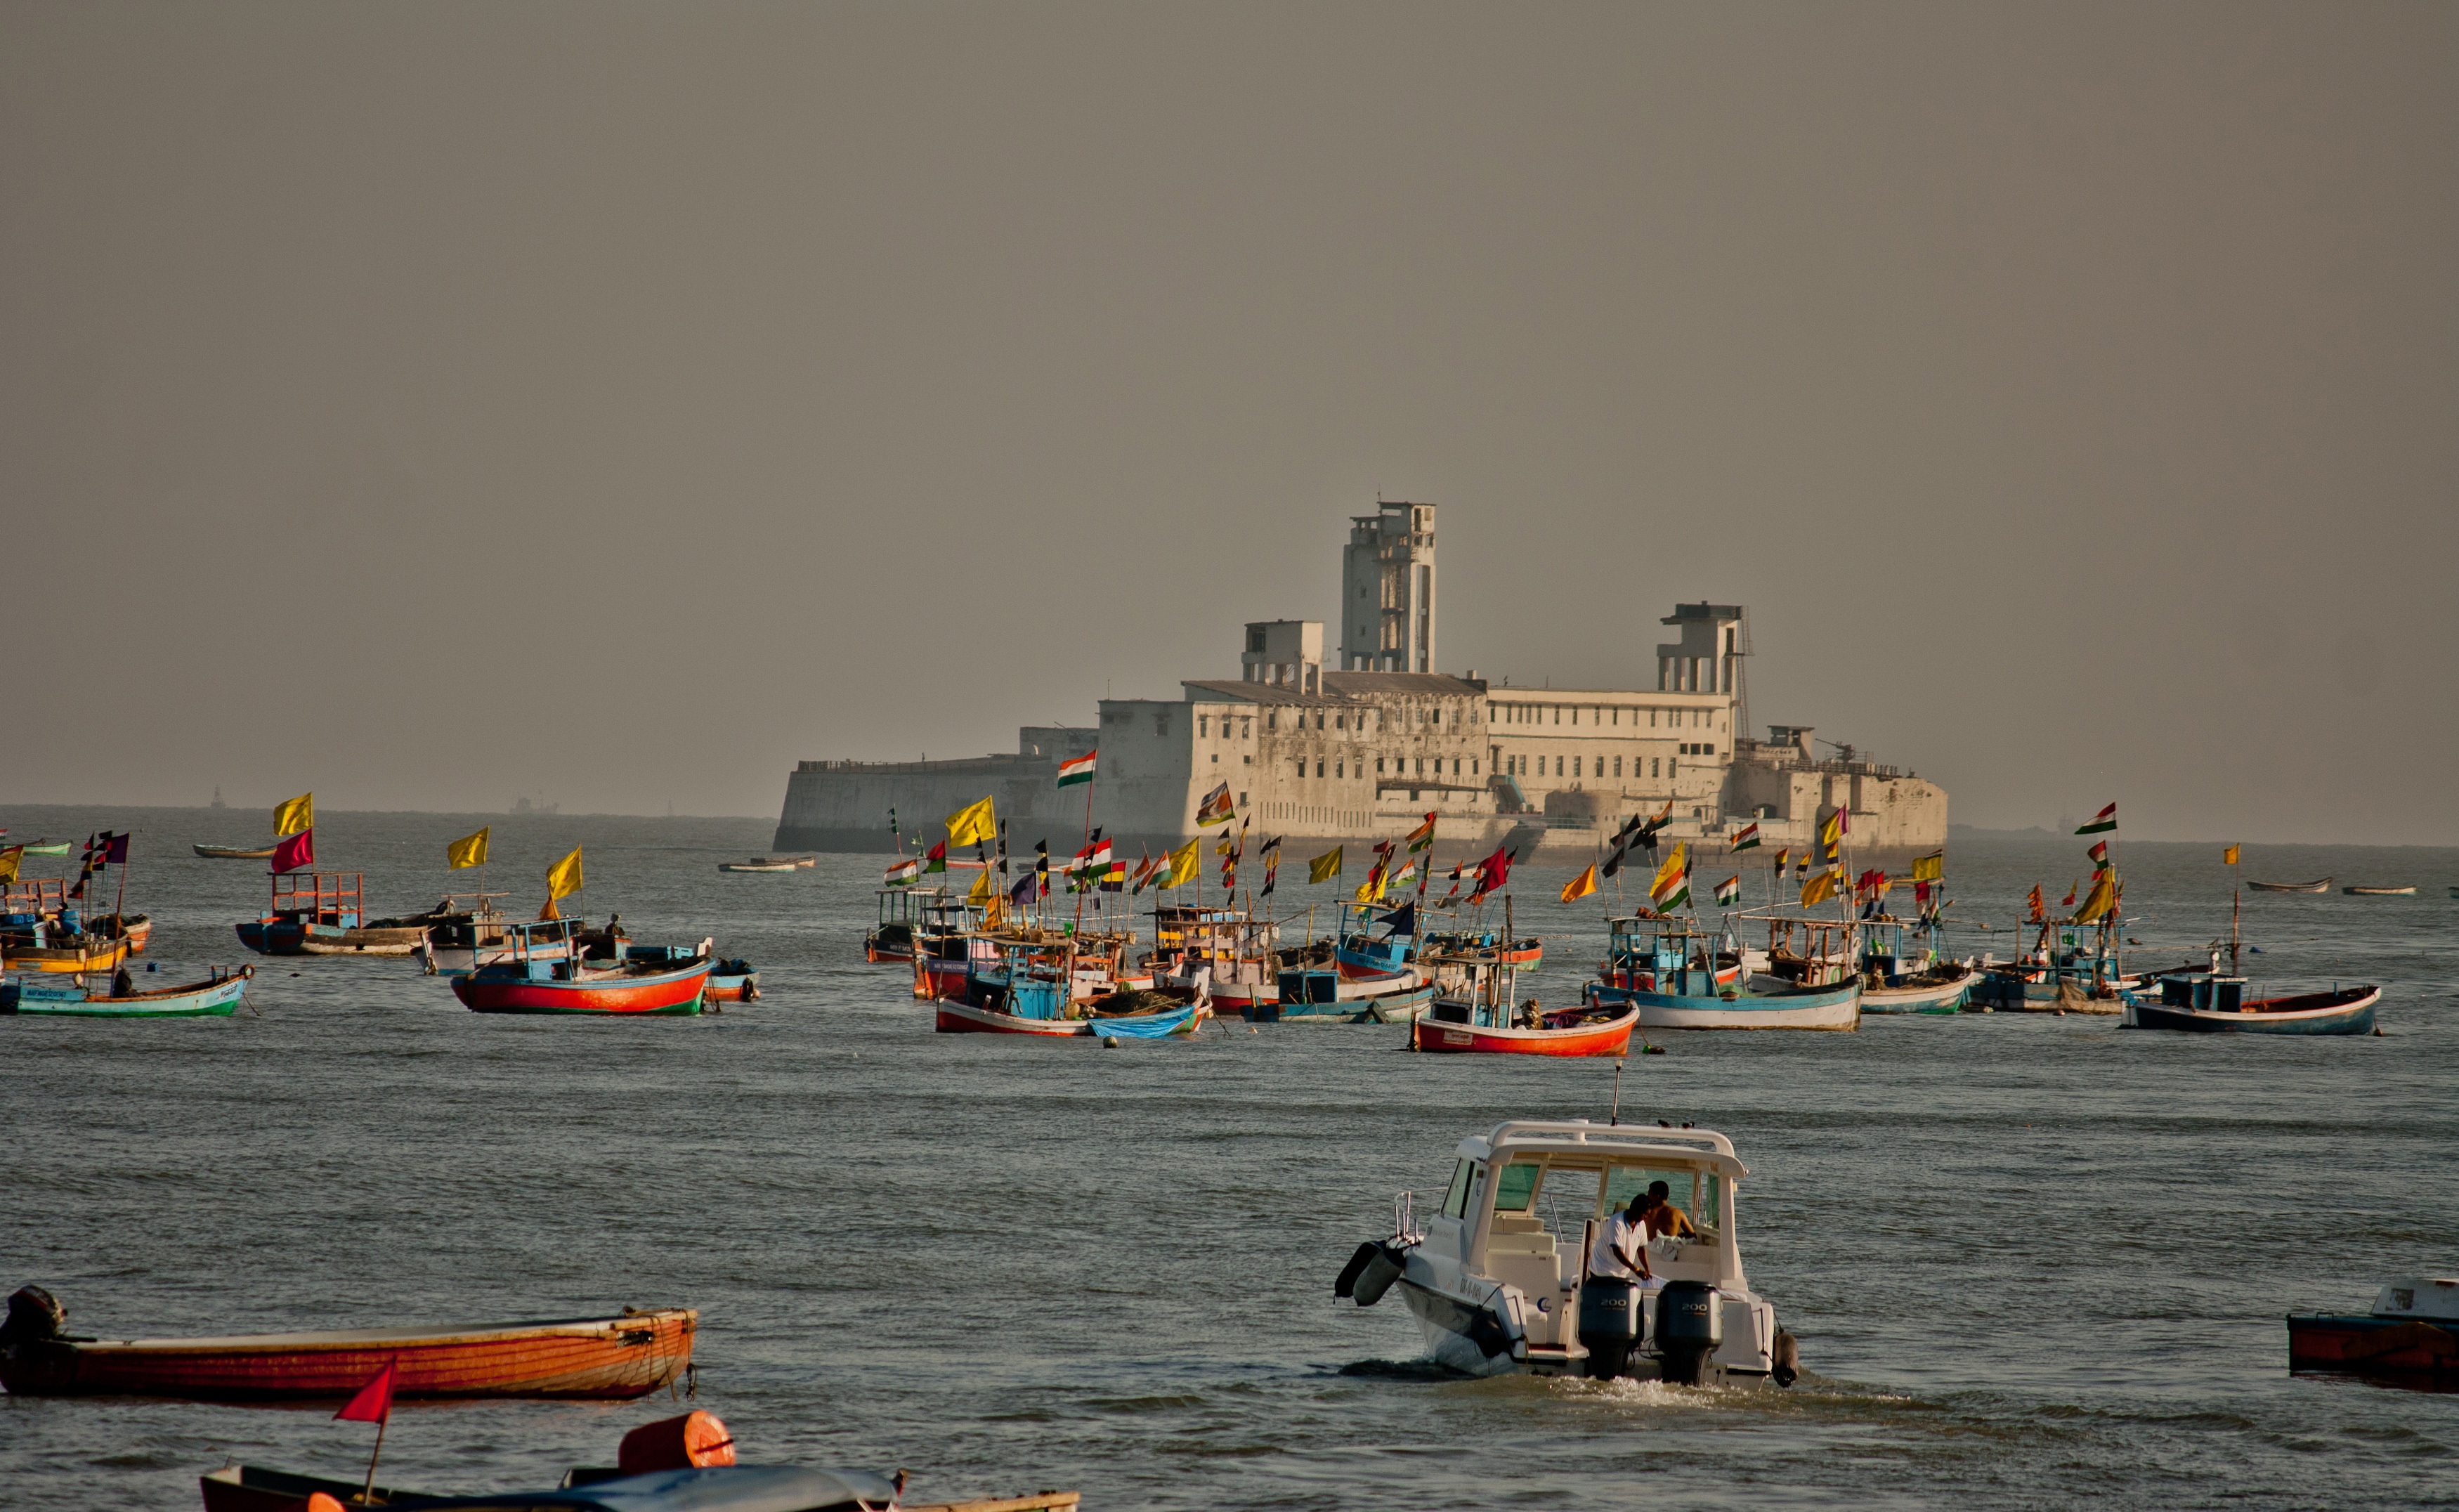
sea, coast, ocean, boat, vehicle, bay, harbor, port, concrete, ferry, boating, boats, prison, india, jail, watercraft, high security